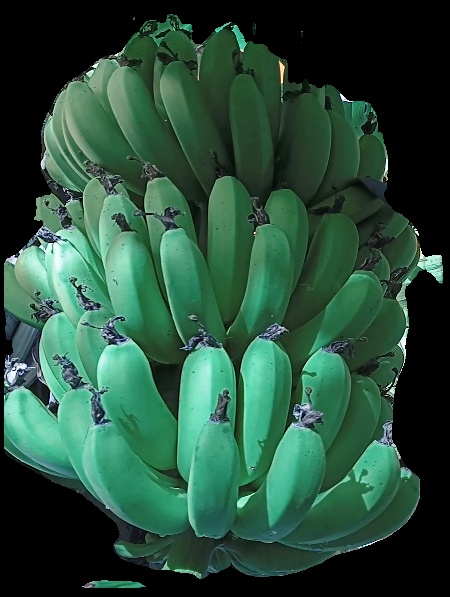
Variety: pachbale
Grade: grade1